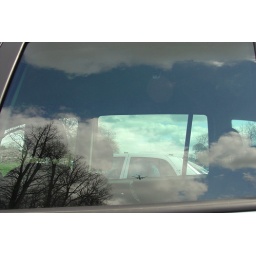
The reflection of the plane in the car next door as I was eating my picnic lunch... ;)